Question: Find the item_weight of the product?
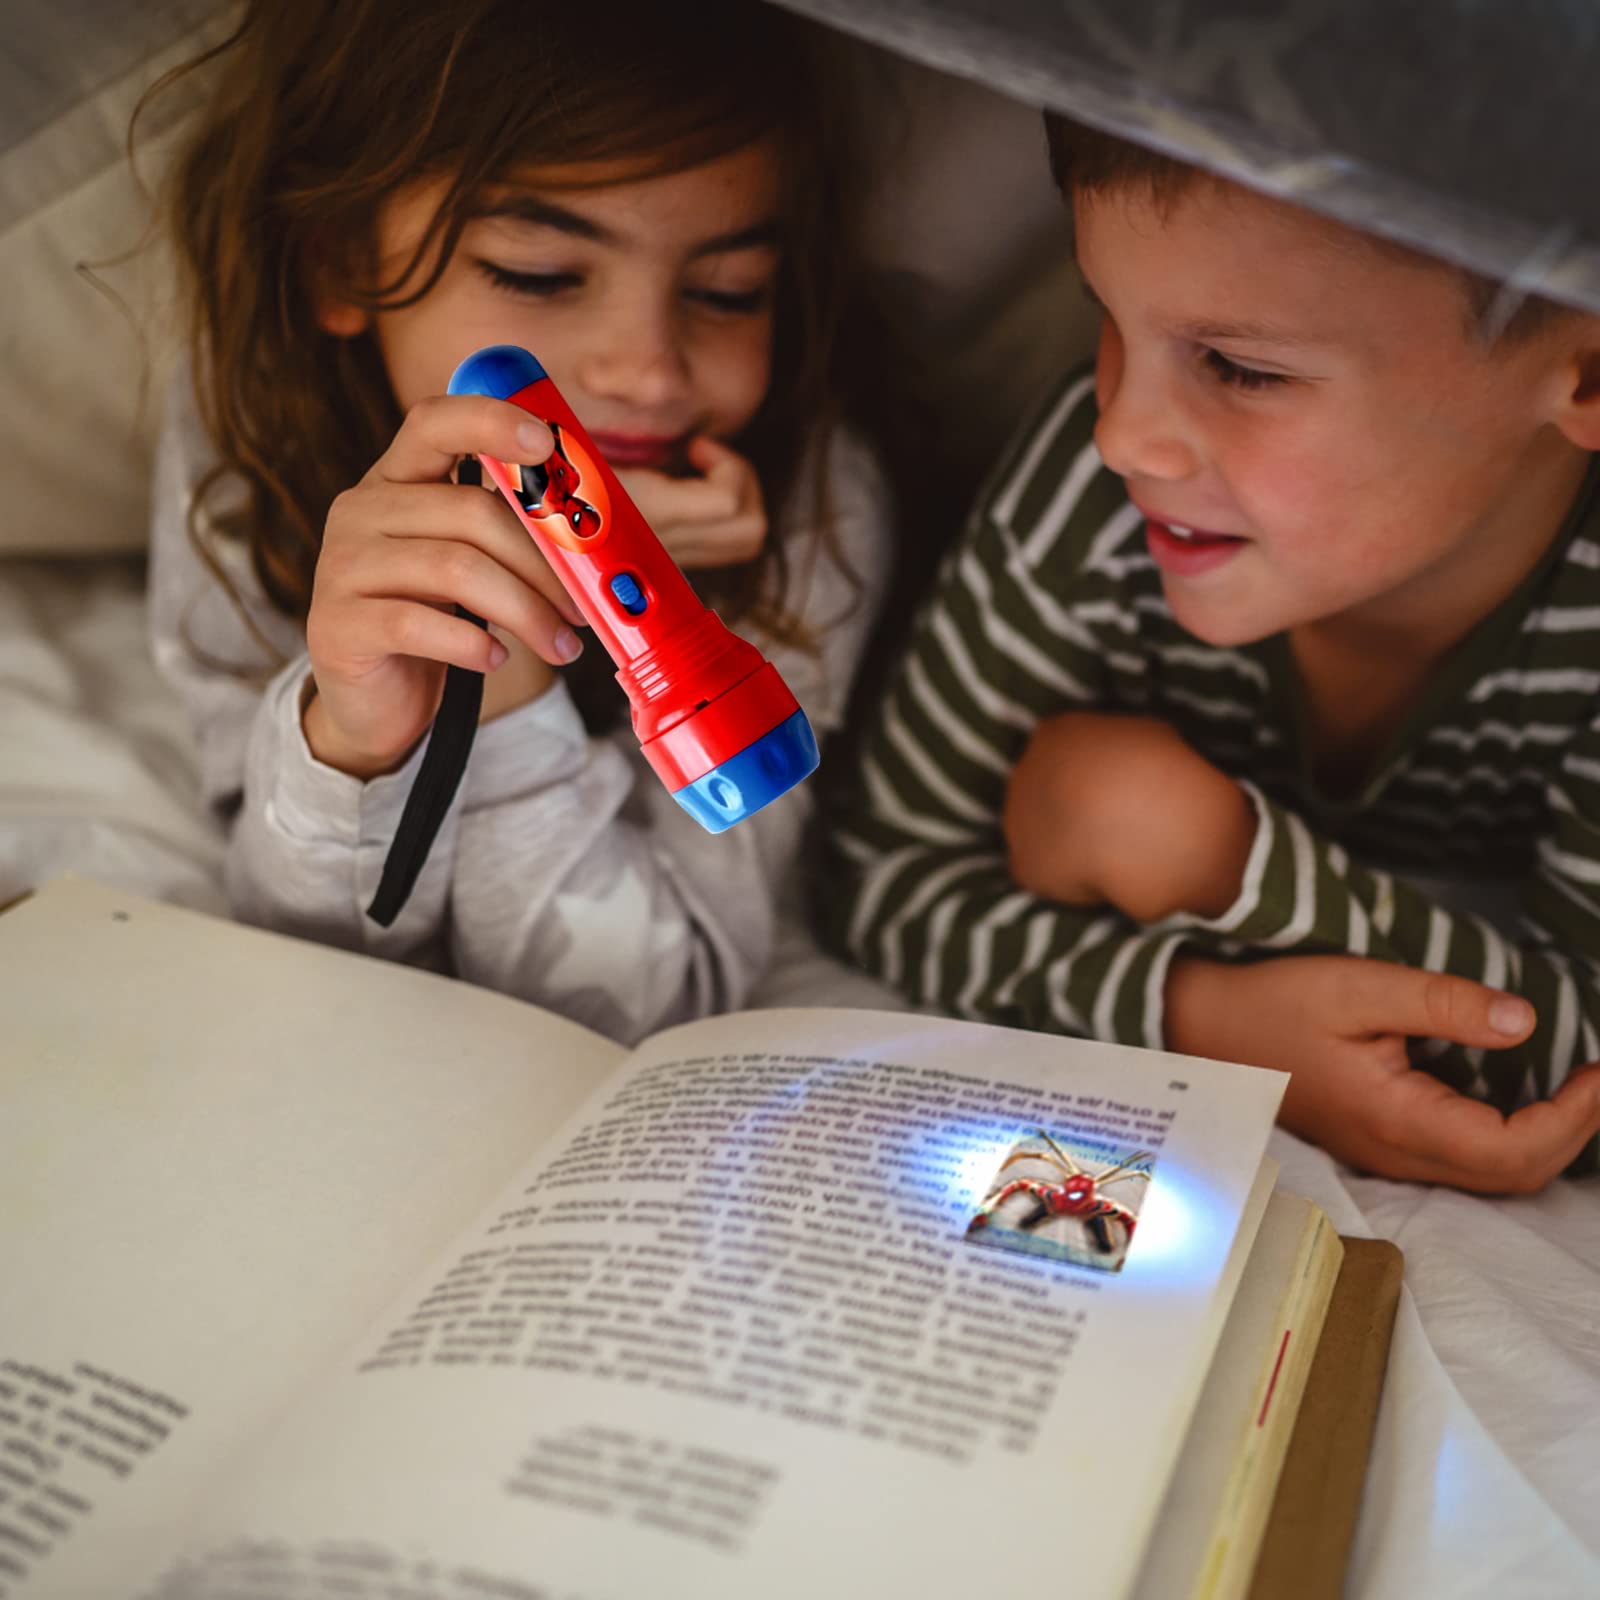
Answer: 1.0 gram